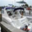
Label: ship